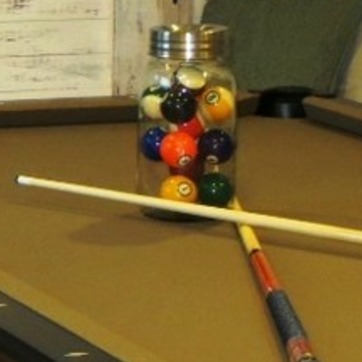
Material: glass